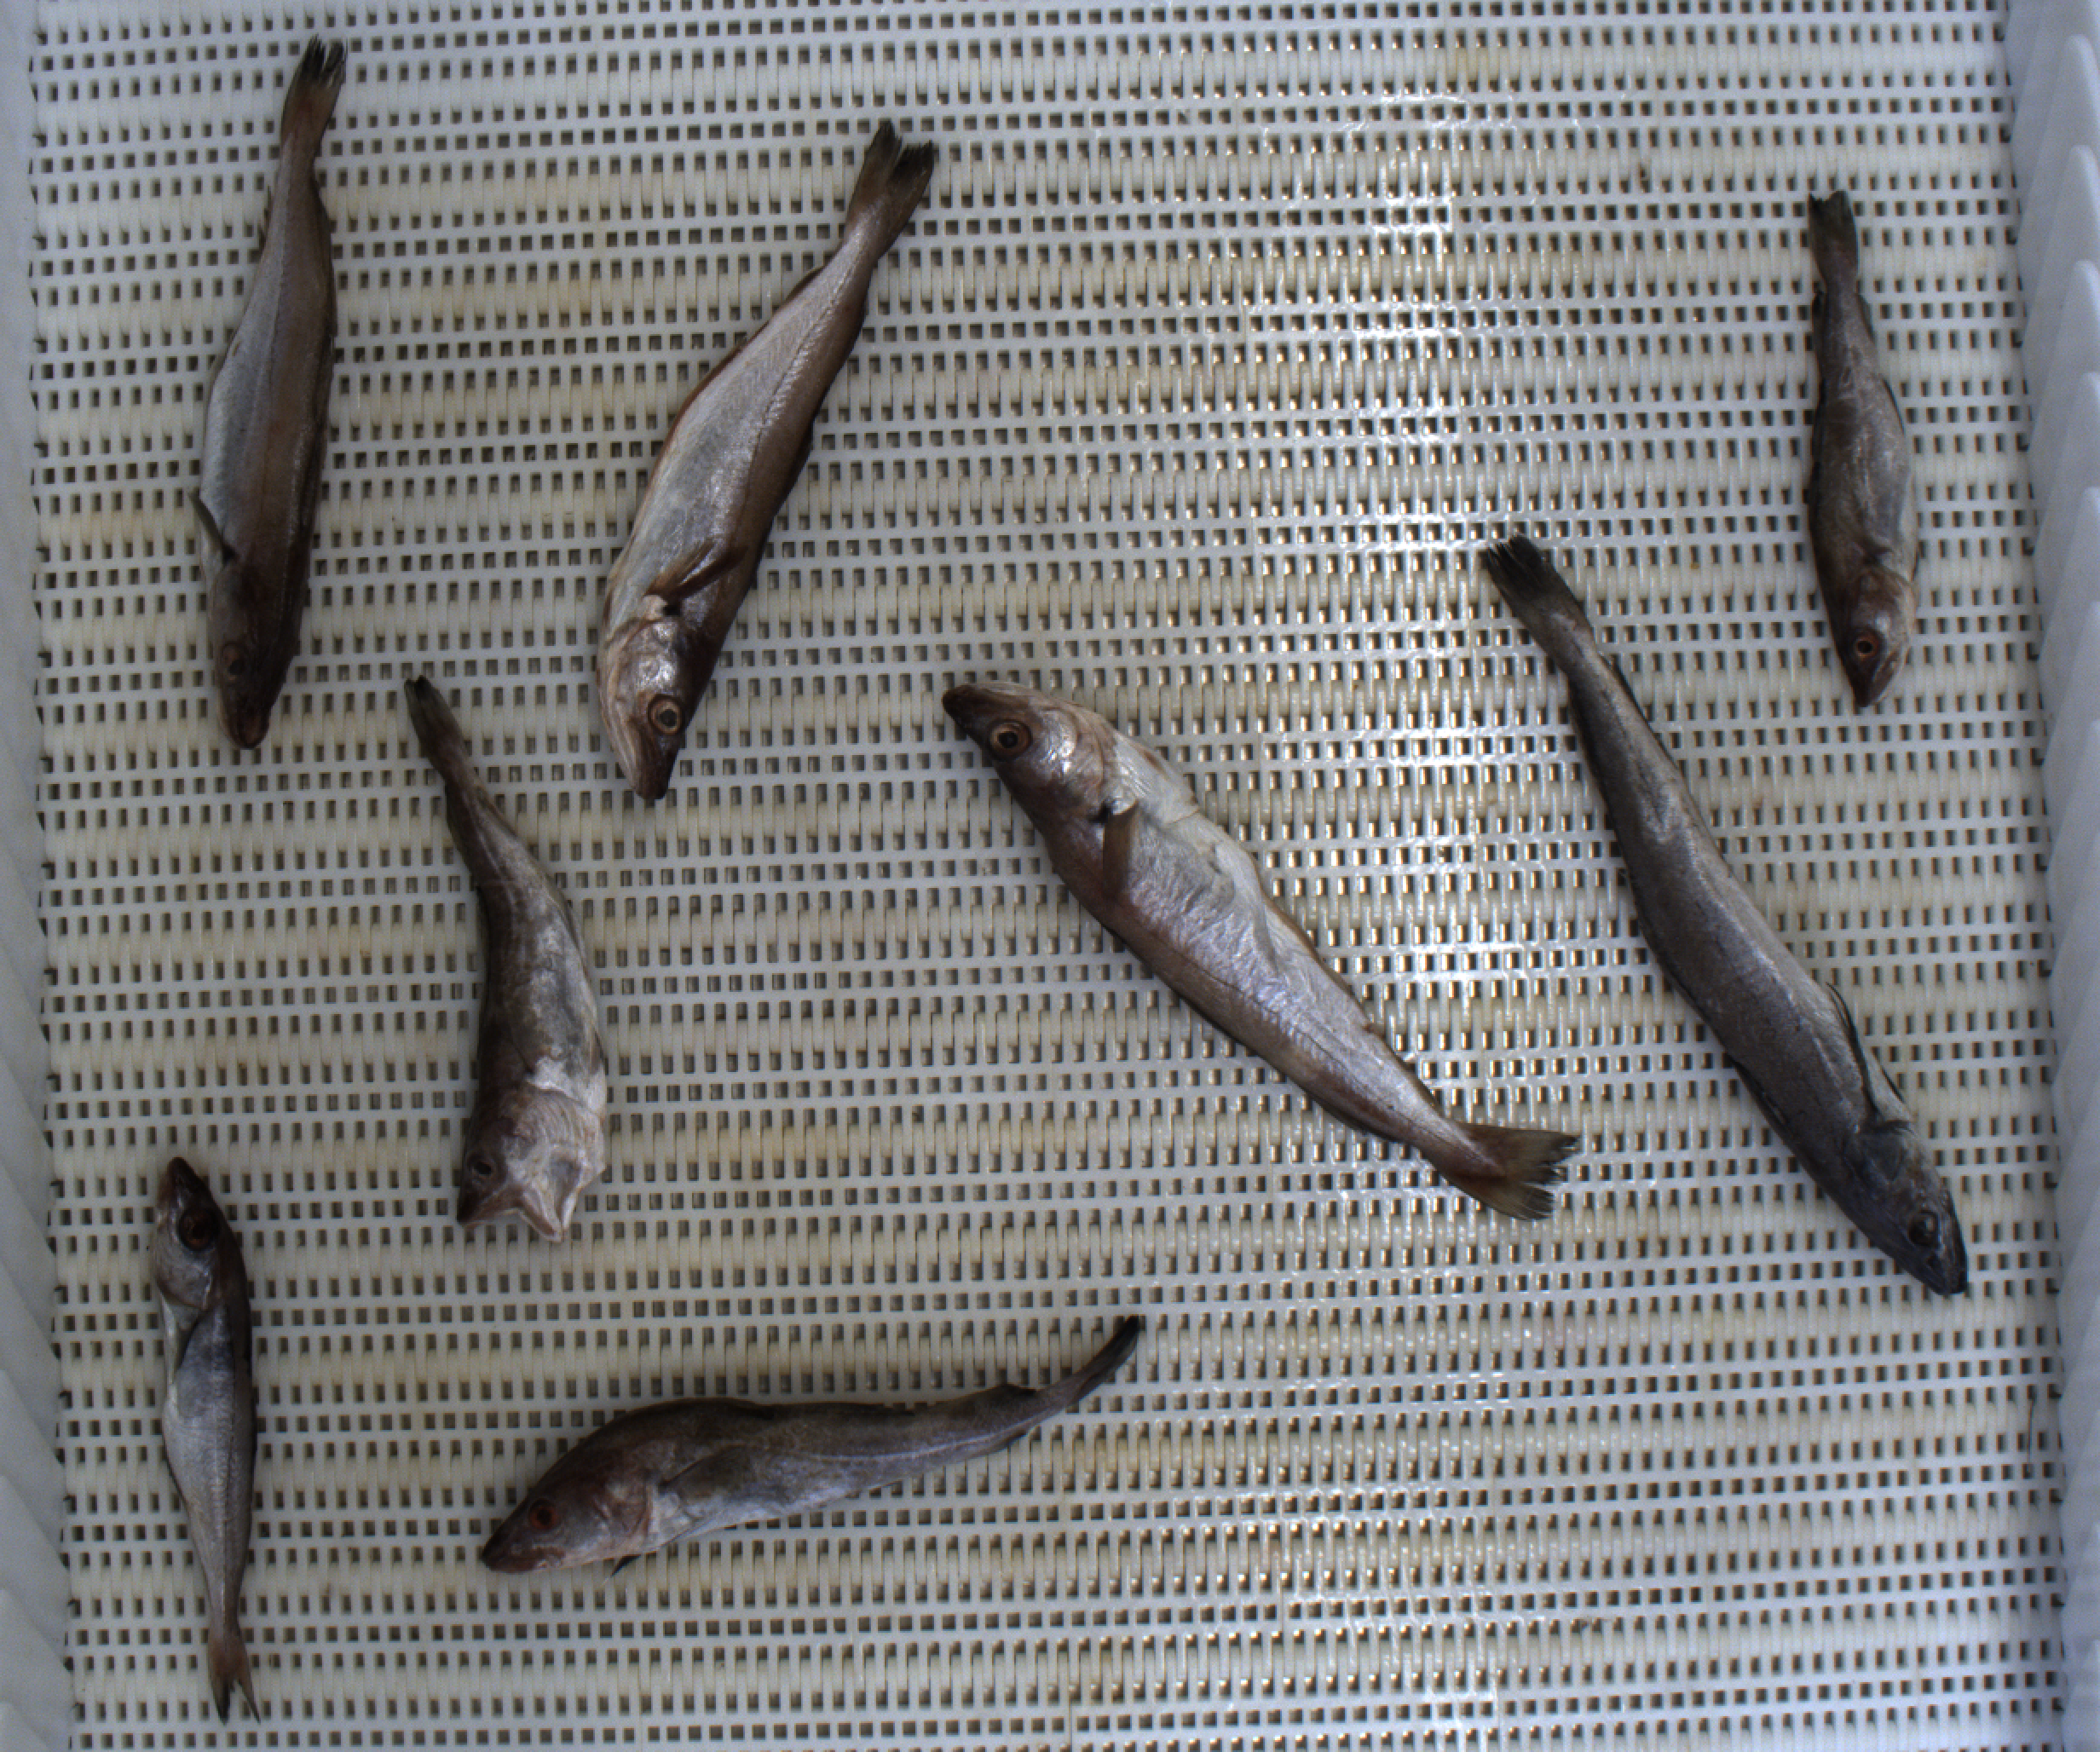
Total fish: 8
Cod: 3
Haddock: 1
Whiting: 3
Hake: 1
Horse mackerel: 0
Saithe: 0
Other: 0